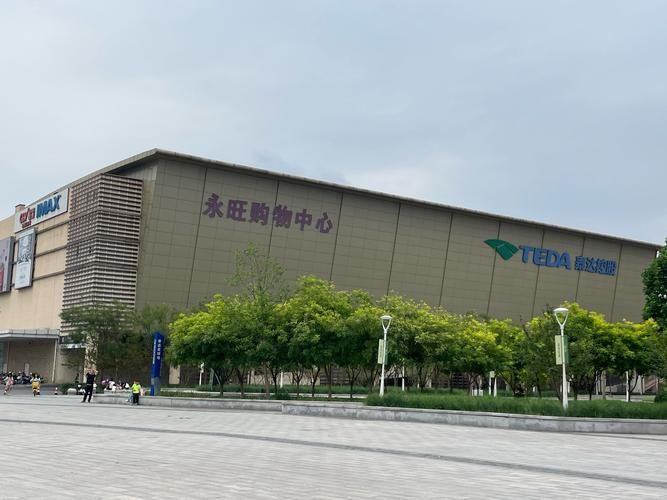
地标名称：永旺梦乐城购物中心
所在城市：天津市·滨海新区